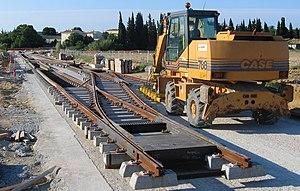
Travaux de la deuxième ligne de Montpellier au passage du futur quartier des Grisettes
Le tramway, plus couramment le tram, est une forme de transport en commun urbain ou interurbain à roues en acier circulant sur des voies ferrées équipées de rails plats, et qui est soit implanté en site propre, soit encastré à l'aide de rails à gorge dans la voirie routière.